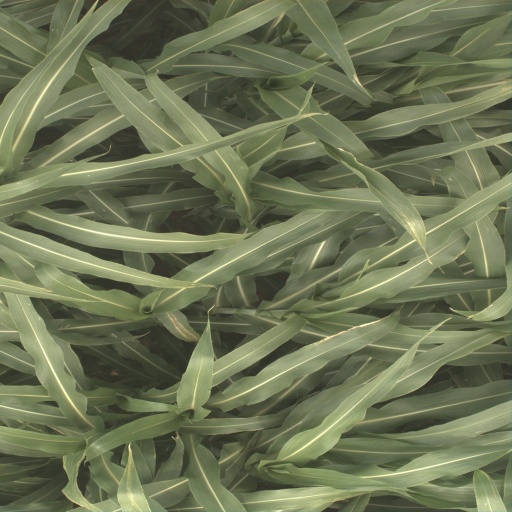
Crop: sorghum